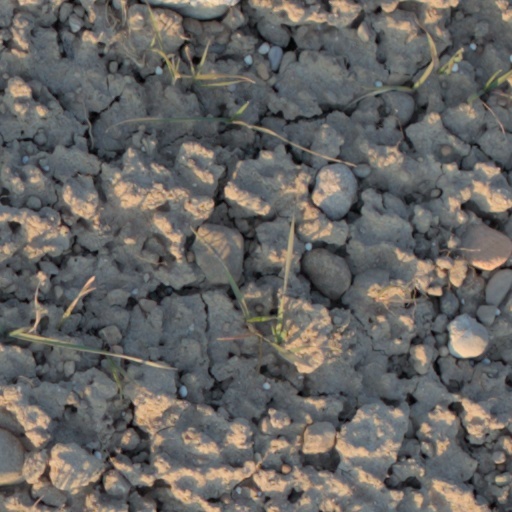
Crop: wheat